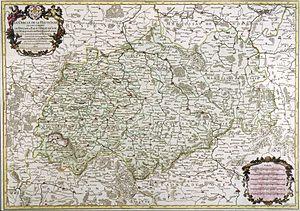
L'armée saxonne est celle du duché de Saxe devenu en 1356 l'Électorat de Saxe dans le Saint-Empire. Du XVIᵉ au début du XIXᵉ siècle, elle prend part aux guerres de princes allemands contre les tentatives hégémoniques de la monarchie de Habsbourg, de la France, de la Suède et de la Prusse. Elle participe aux guerres de la Révolution et de l'Empire. En 1806, lors de la dissolution du Saint-Empire, l'Électorat devient le royaume de Saxe, membre de la confédération du Rhin puis, en 1815, de la confédération germanique. L'armée saxonne prend part à la guerre austro-prussienne de 1866 puis à la guerre franco-allemande de 1870-1871 après laquelle elle est intégrée à l'armée impériale allemande tout en conservant des institutions militaires distinctes.